Rothaus

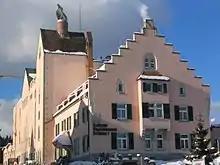
Administrative building of the Rothaus brewery

Rothaus received its name from the patrician family "Roth", which originated from the region of Klettgau and settled down in Grafenhausen around 1300. In 1340, they began the construction of their homestead there, the "" (Ger.: "The Red House"). In 1660, the house was sold to a man named Michael Kaiser who proceeded to turn it into an inn after obtaining a liquor license from the Benedictine monastery of St. Blasien. The order itself bought the premises 100 years later and reconstructed it.